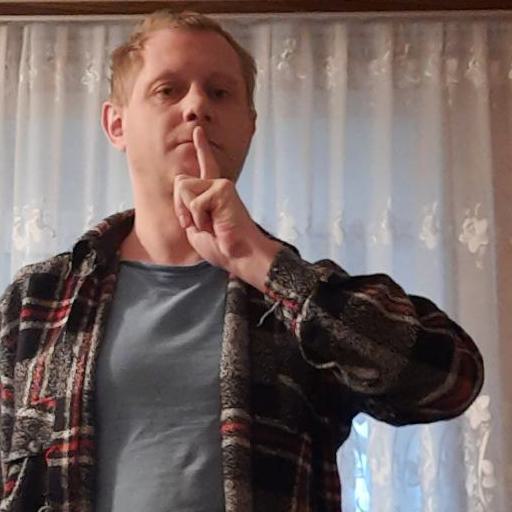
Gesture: mute